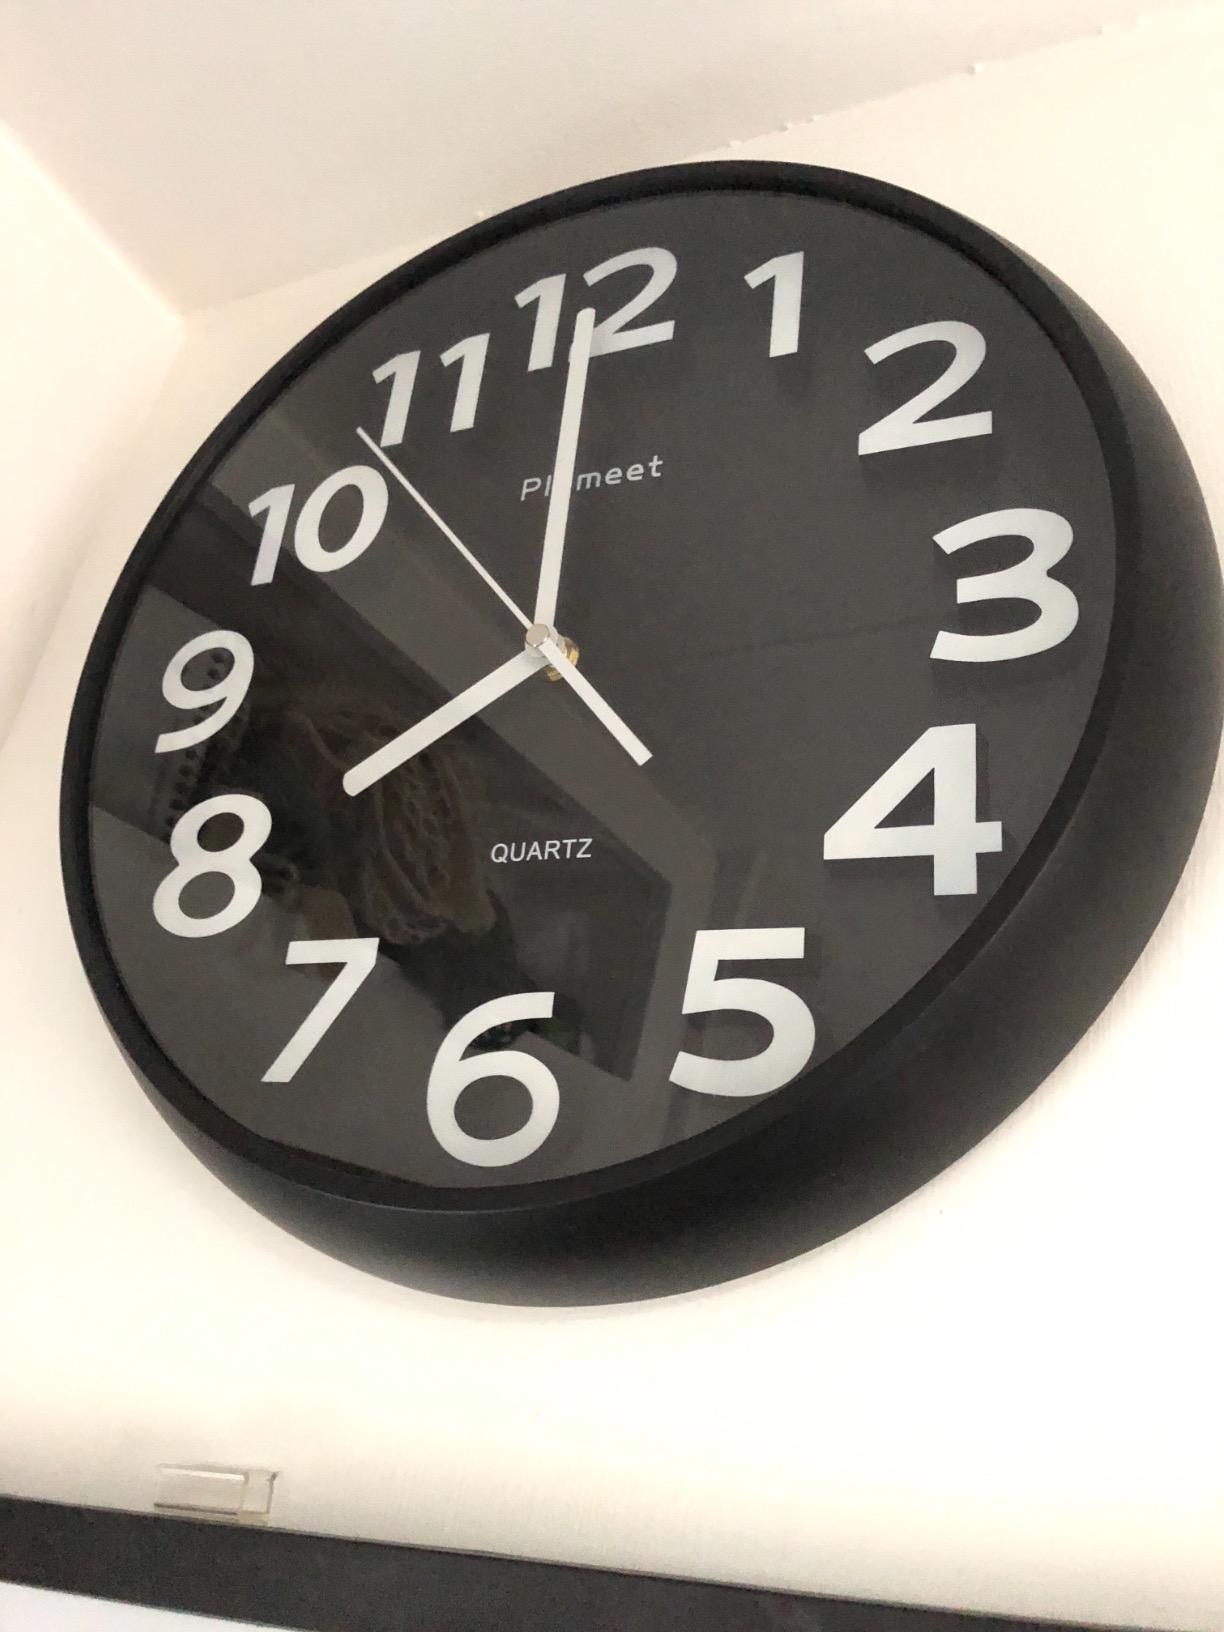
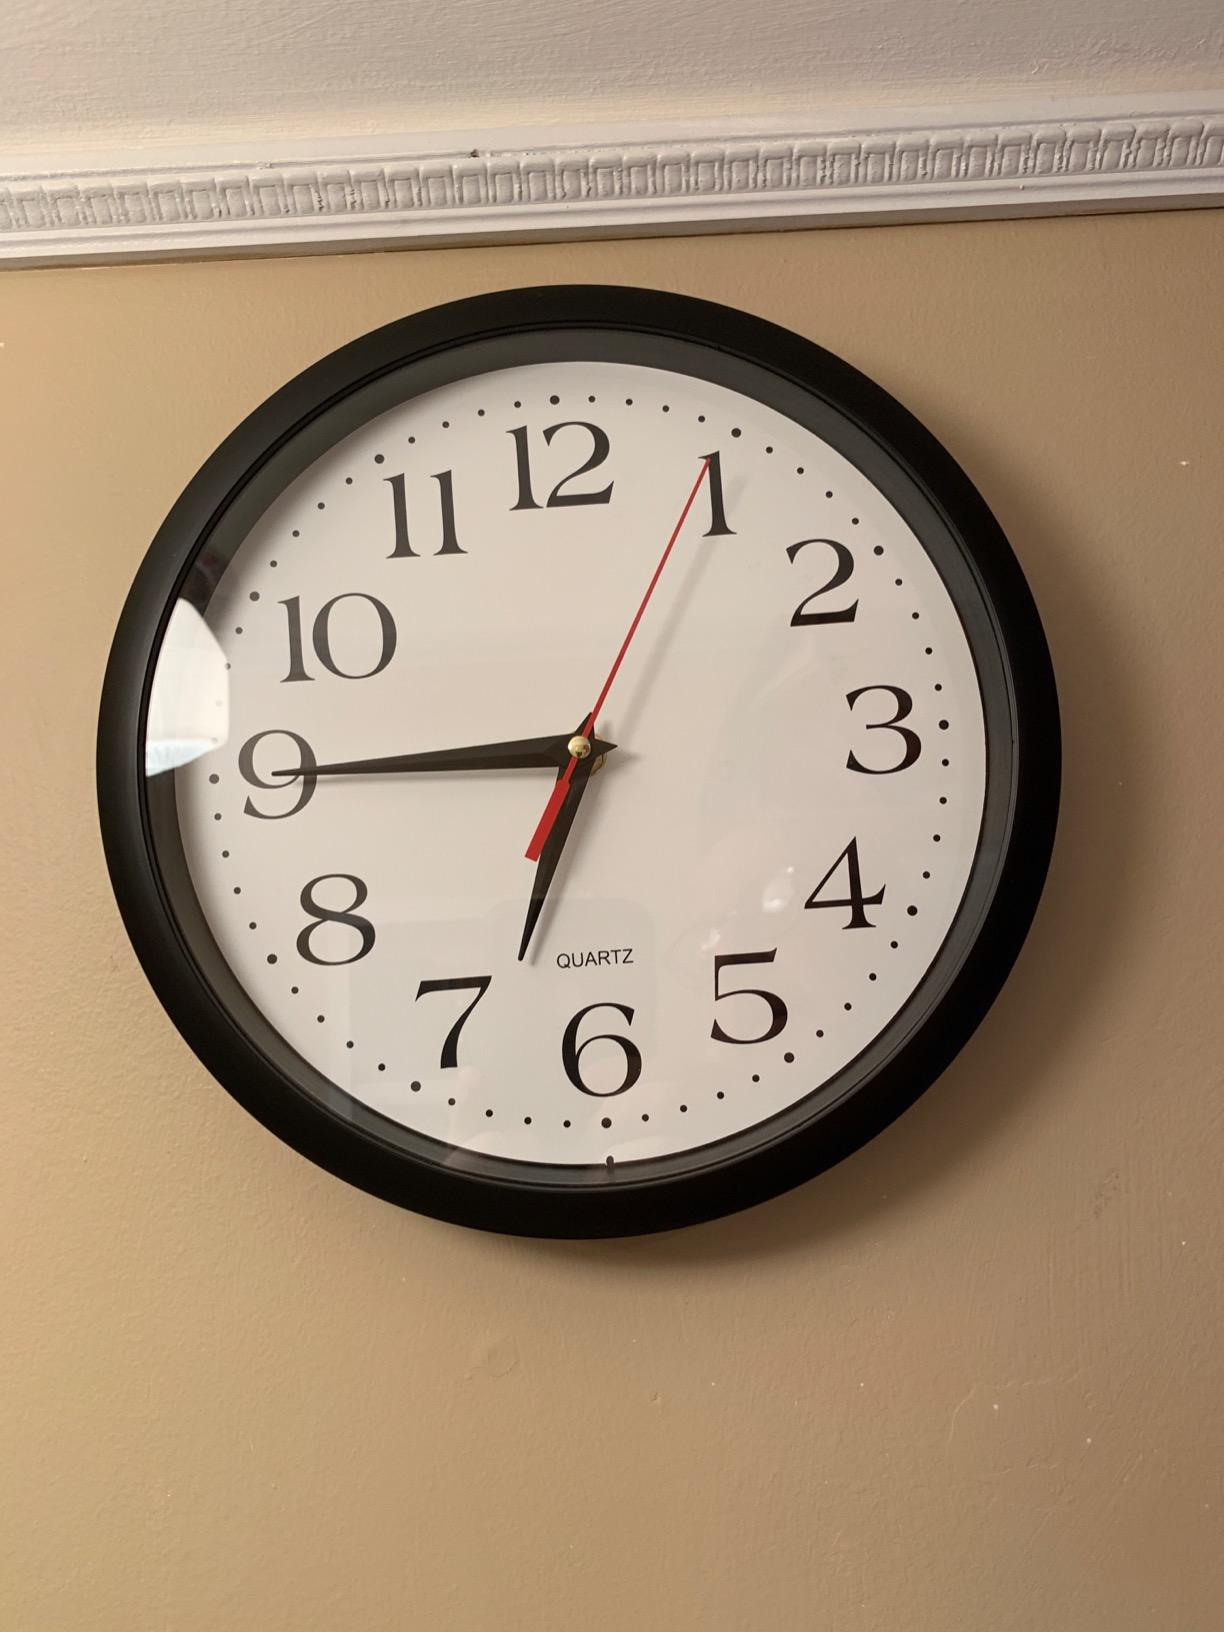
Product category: clock
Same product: no